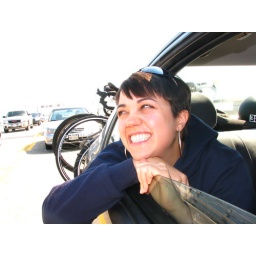
But wait... a cute guy is in the car riding next to us.....